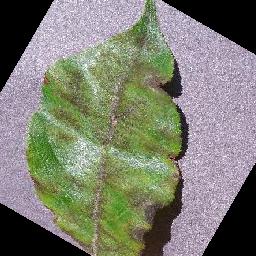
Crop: apple
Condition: scab